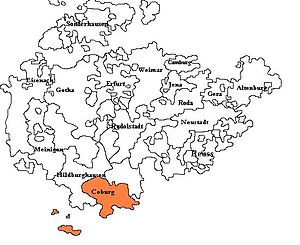
Sachsen-Coburg
Sachsen-Coburg blandt andre småstater i Thüringen og Bayern
Sachsen-Coburg var en historisk stat i nutidens tyske delstat Bayern. Den var en del af hertugdømmet Sachsen-Coburg-Eisenach efter delingen i Erfurt i 1572. I 1596 blev Sachsen-Coburg-Eisenach delt, Johann Casimir fik Sachsen-Coburg, og Johann Ernst fik Sachsen-Eisenach. Da Casimir døde 1633, regerede Ernst af Sachsen-Eisenach i personalunion over Sachsen-Coburg, indtil han døde i 1638. Sachsen-Coburg blev da givet til andre ernestinske hertugdømmer.